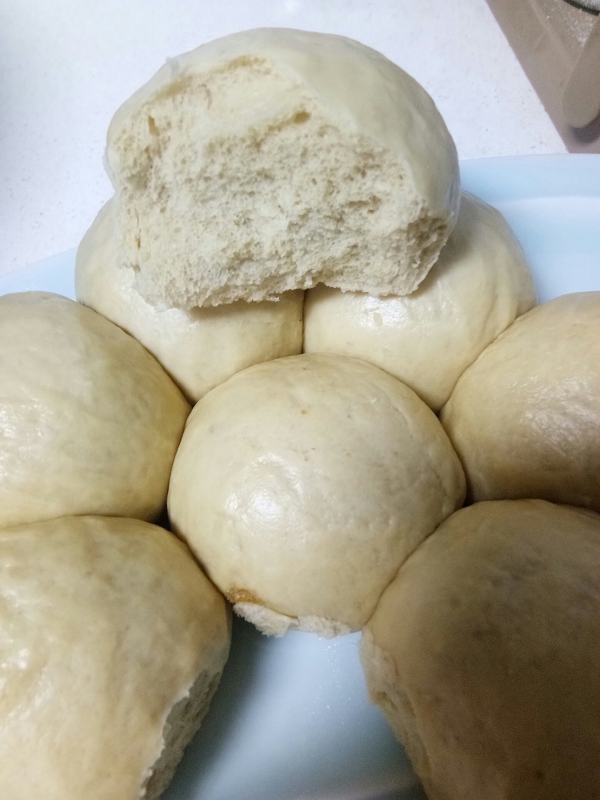
Label: trash